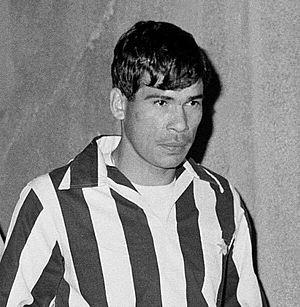
Néstor Combín est un joueur de football international français, argentin d'origine. Il occupait le poste d'attaquant.